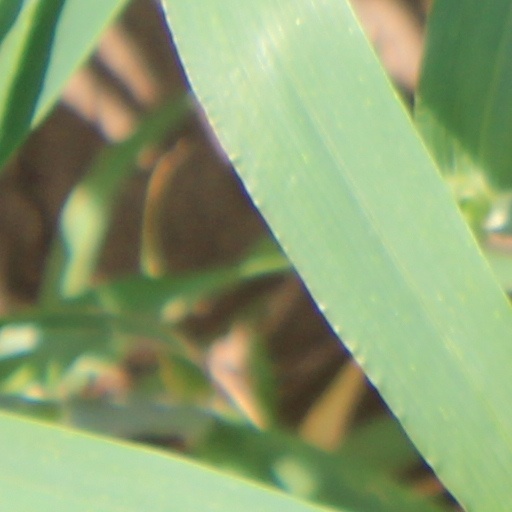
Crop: wheat